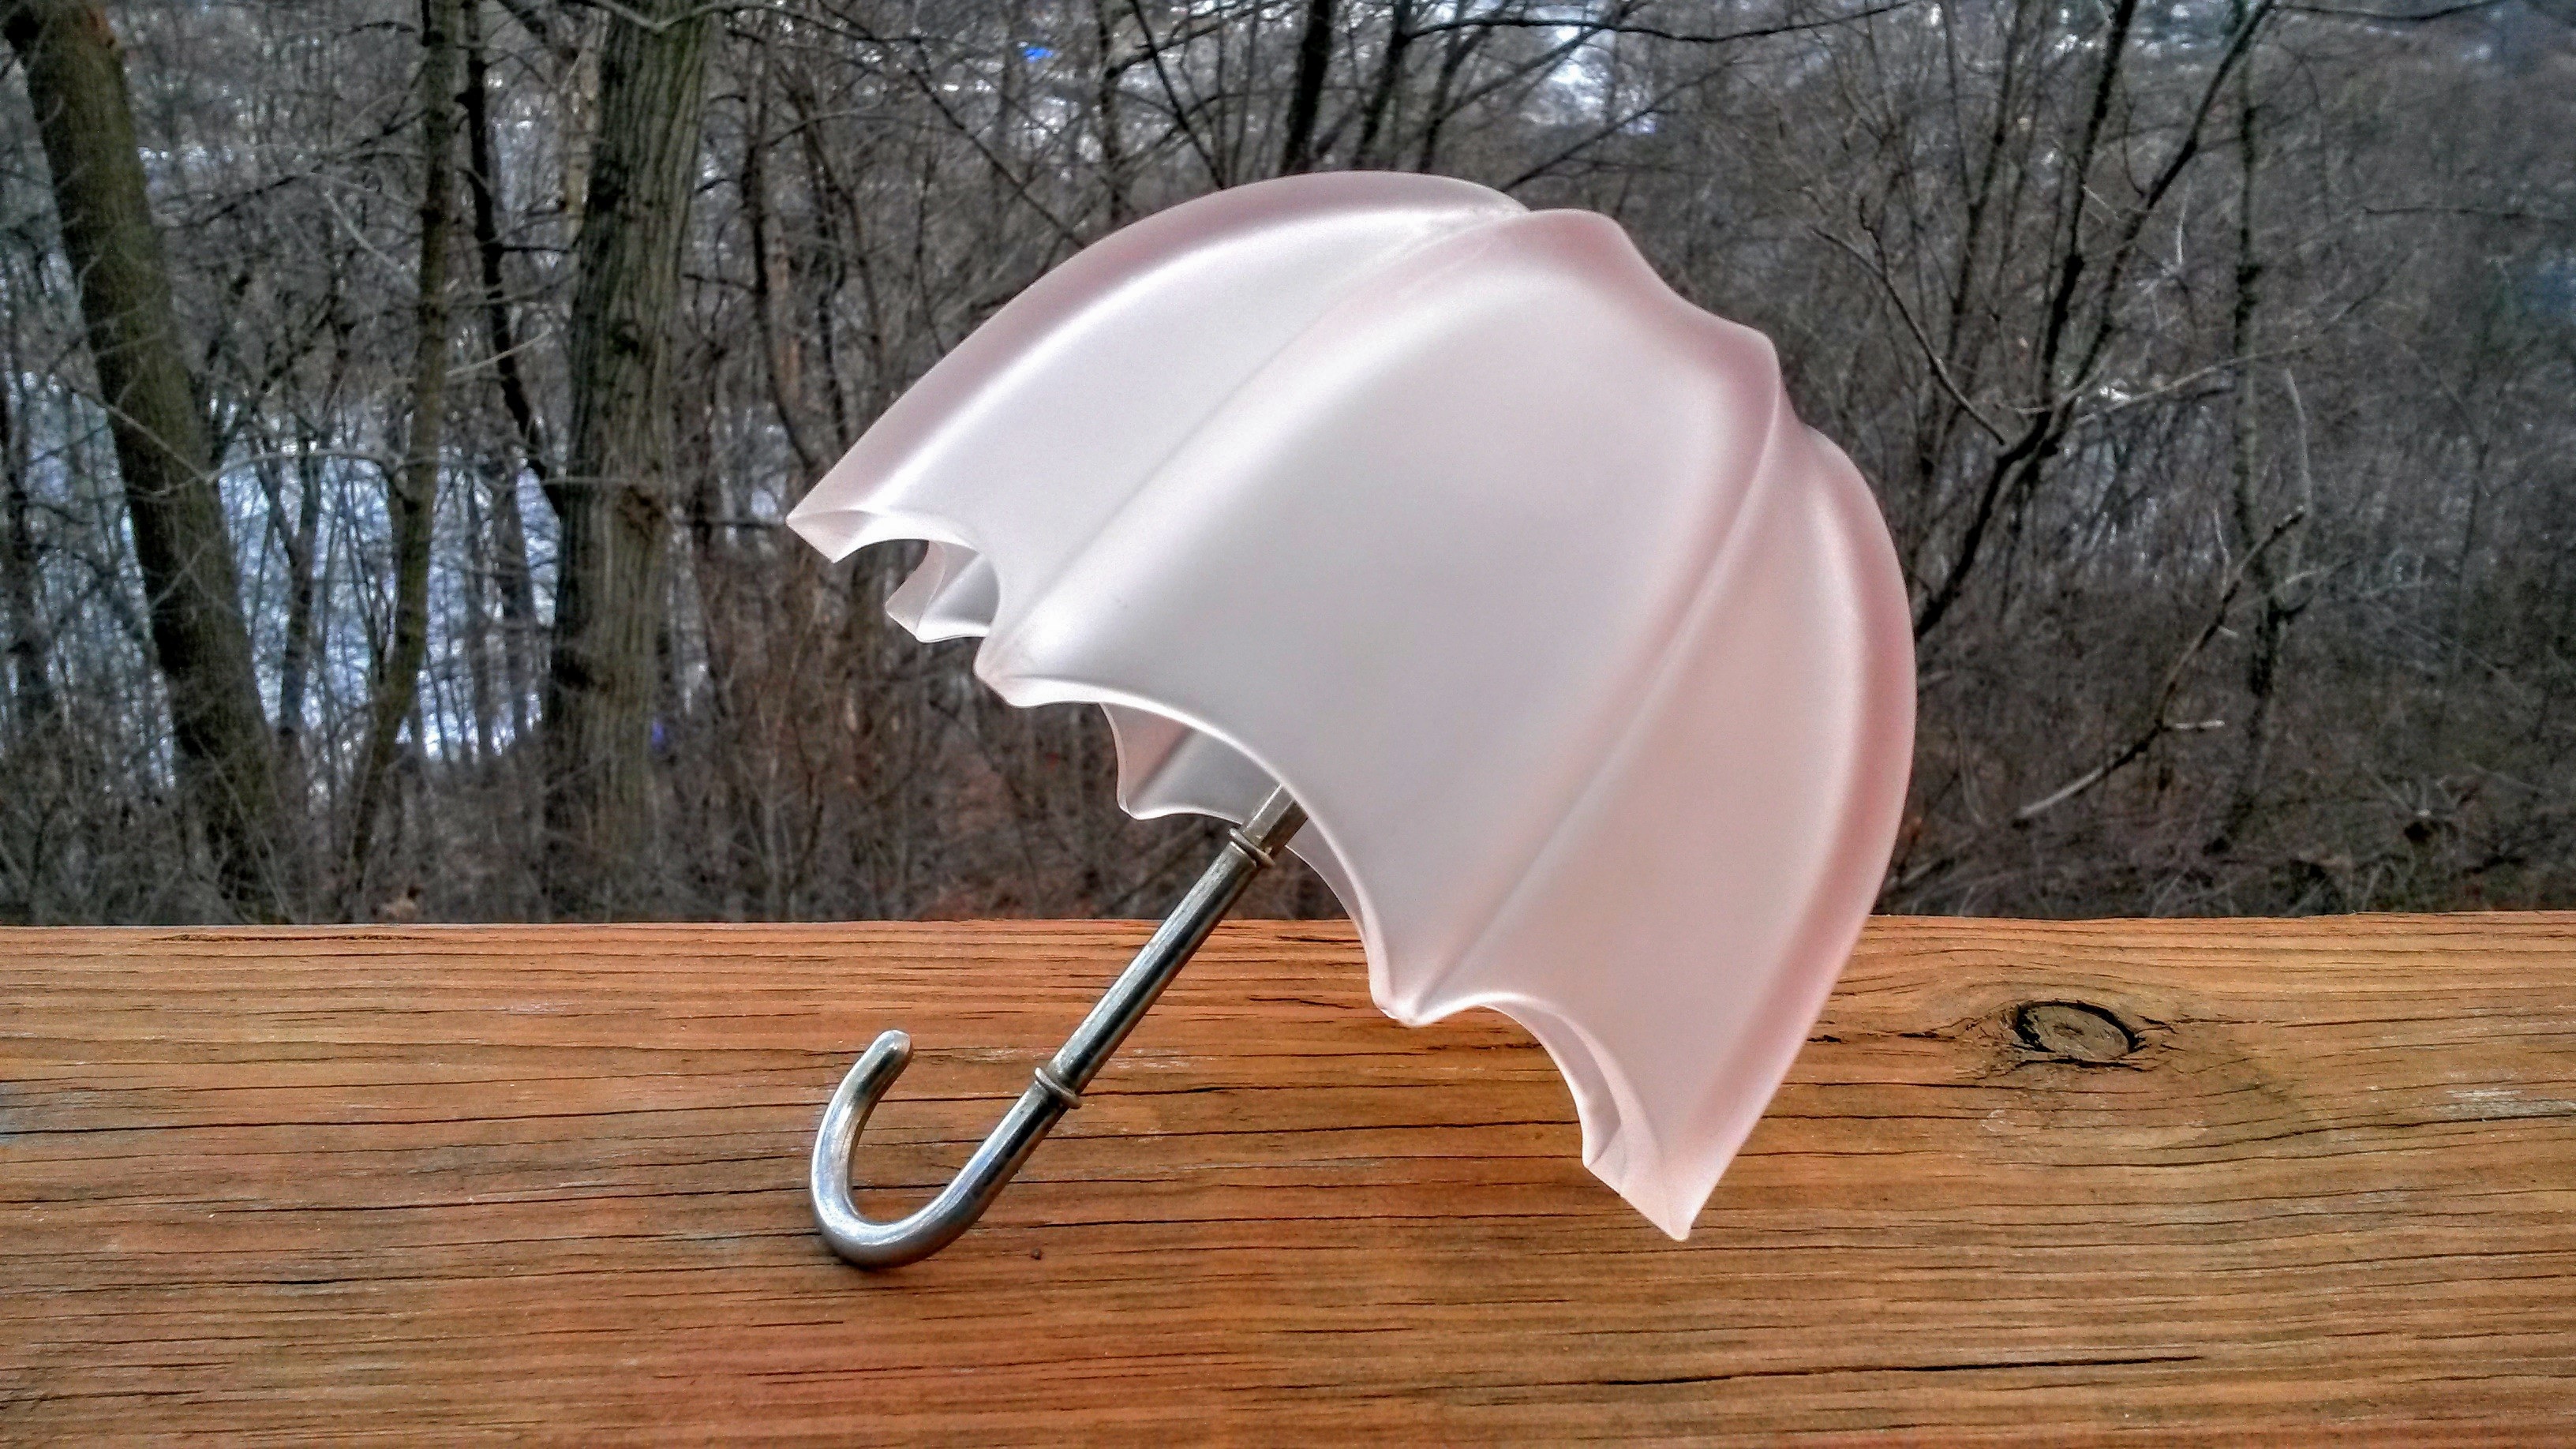
winter, wing, vintage, antique, rain, glass, bowl, umbrella, pink, decor, trinket, rainy, silver, home decor, raining, organ, frosted, jewelry dish